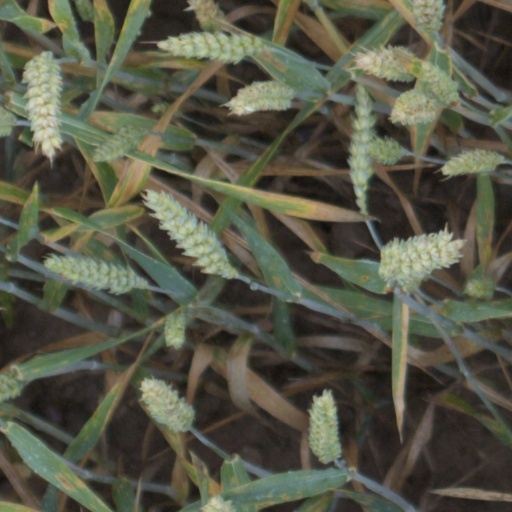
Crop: wheat